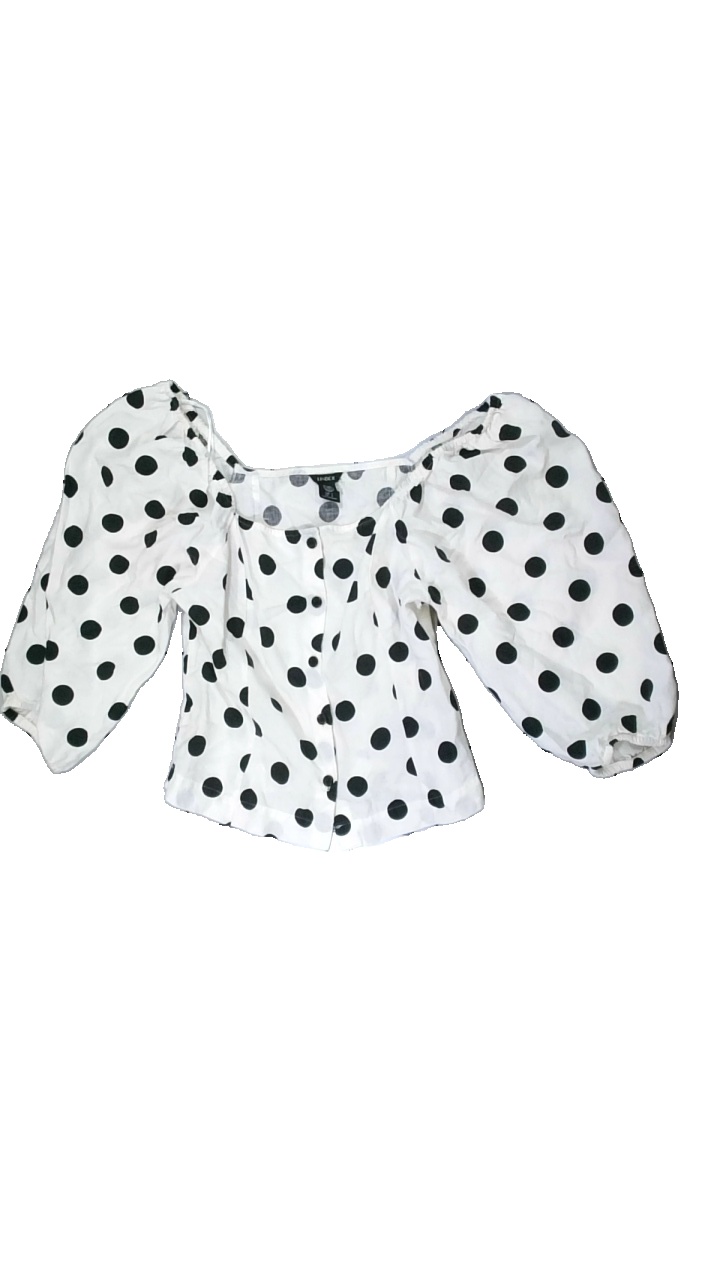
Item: Top (Ladies)
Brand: Lindex
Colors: Black, White
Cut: Regular
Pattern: Dots
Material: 60% cotton 40% viscose
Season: All
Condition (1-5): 4
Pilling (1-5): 5
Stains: Minor
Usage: Reuse
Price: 50-100